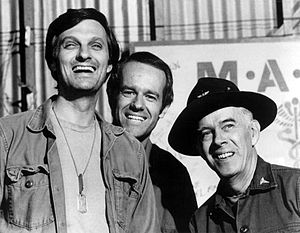
M*A*S*H (tv-serie)
En scene fra 1975.